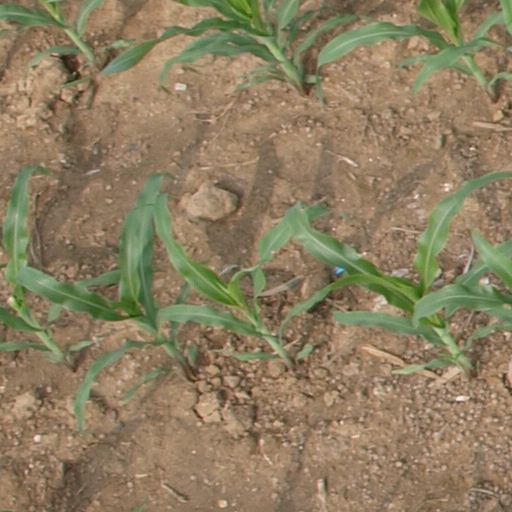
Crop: maize; corn